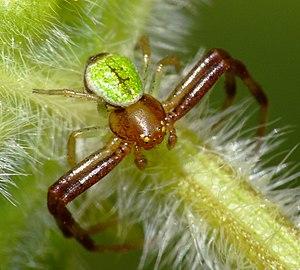
Ebrechtella tricuspidata est une espèce d'araignées aranéomorphes de la famille des Thomisidae.